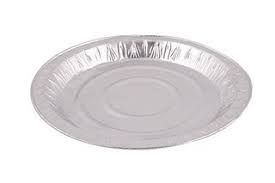
Waste category: metal